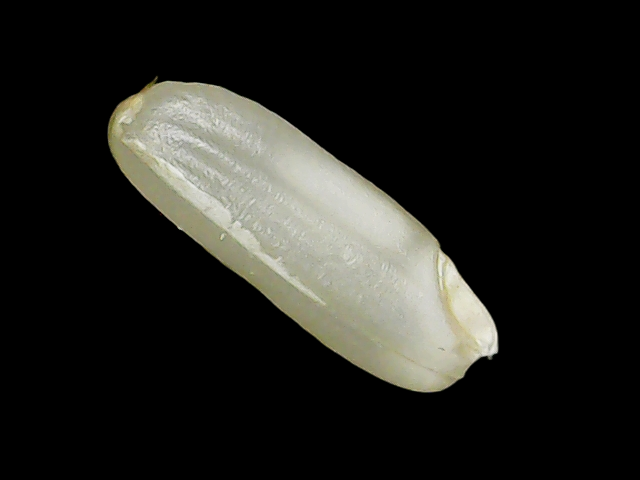
Rice variety: Binadhan23